D. B. Anderson and Company Building

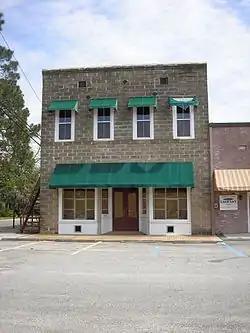

The D. B. Anderson and Company Building, also known as Segler Building, in Ochlocknee in Thomas County, Georgia, was built in 1906. It is a two-story commercial building built of load-bearing concrete blocks. It is the largest historic commercial structure, and possibly the oldest, in downtown Ochlocknee.